Abraham Willet

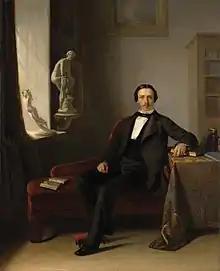
Willet in his studio in 1853 by Johan Georg Schwartze

Willet was born in Amsterdam and married Louisa Holthuysen on 17 July 1861.